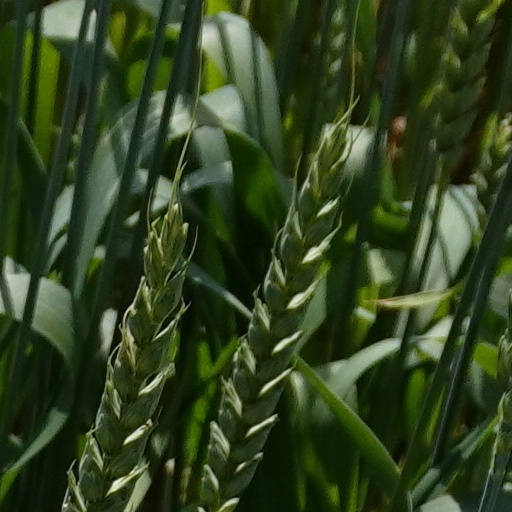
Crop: wheat